Gamu Church

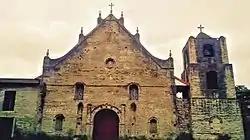
Church facade in 2013

Saint Rose of Lima Parish Church, commonly known as Gamu Church, is a Roman Catholic church located in Gamu, Isabela, Philippines. It is under the jurisdiction of the Diocese of Ilagan.